History of the British penny (1901–1970)

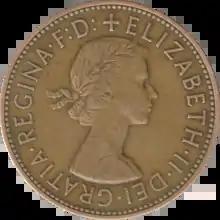
Obverse of a 1963 penny

The series of pennies worth of a pound concludes with the pre-decimalisation issues for Queen Elizabeth II. No major change was made to the reverse designs of the penny or other bronze coins with the new reign, and her coins were made current by a proclamation of 25 November 1952, effective 1 January 1953. No pennies were struck for circulation in 1953, the only extant denomination between the farthing and half crown not to see a circulation issue. This was because of the large number of pennies in circulation. Specimen sets, including the penny, were issued for the Queen's Coronation that year, with the obverse of each coin inscribed around the right-facing bust of the Queen by Mary Gillick. These were not issued for circulation, but as the specimen sets were sold for only a slight advance on face value, many were later broken open and spent. In all subsequent mintings of the penny, the inscription was . The deletion of the Latin for "Queen of all the Britains" in favour of designating her simply as "Queen" was due to the changing nature of the British Commonwealth, which by then included some republics.